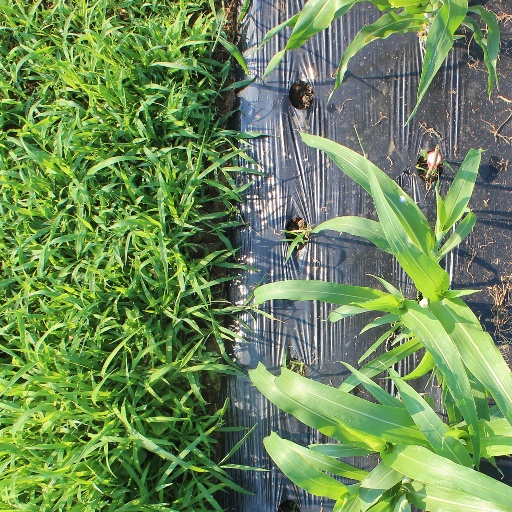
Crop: sorghum